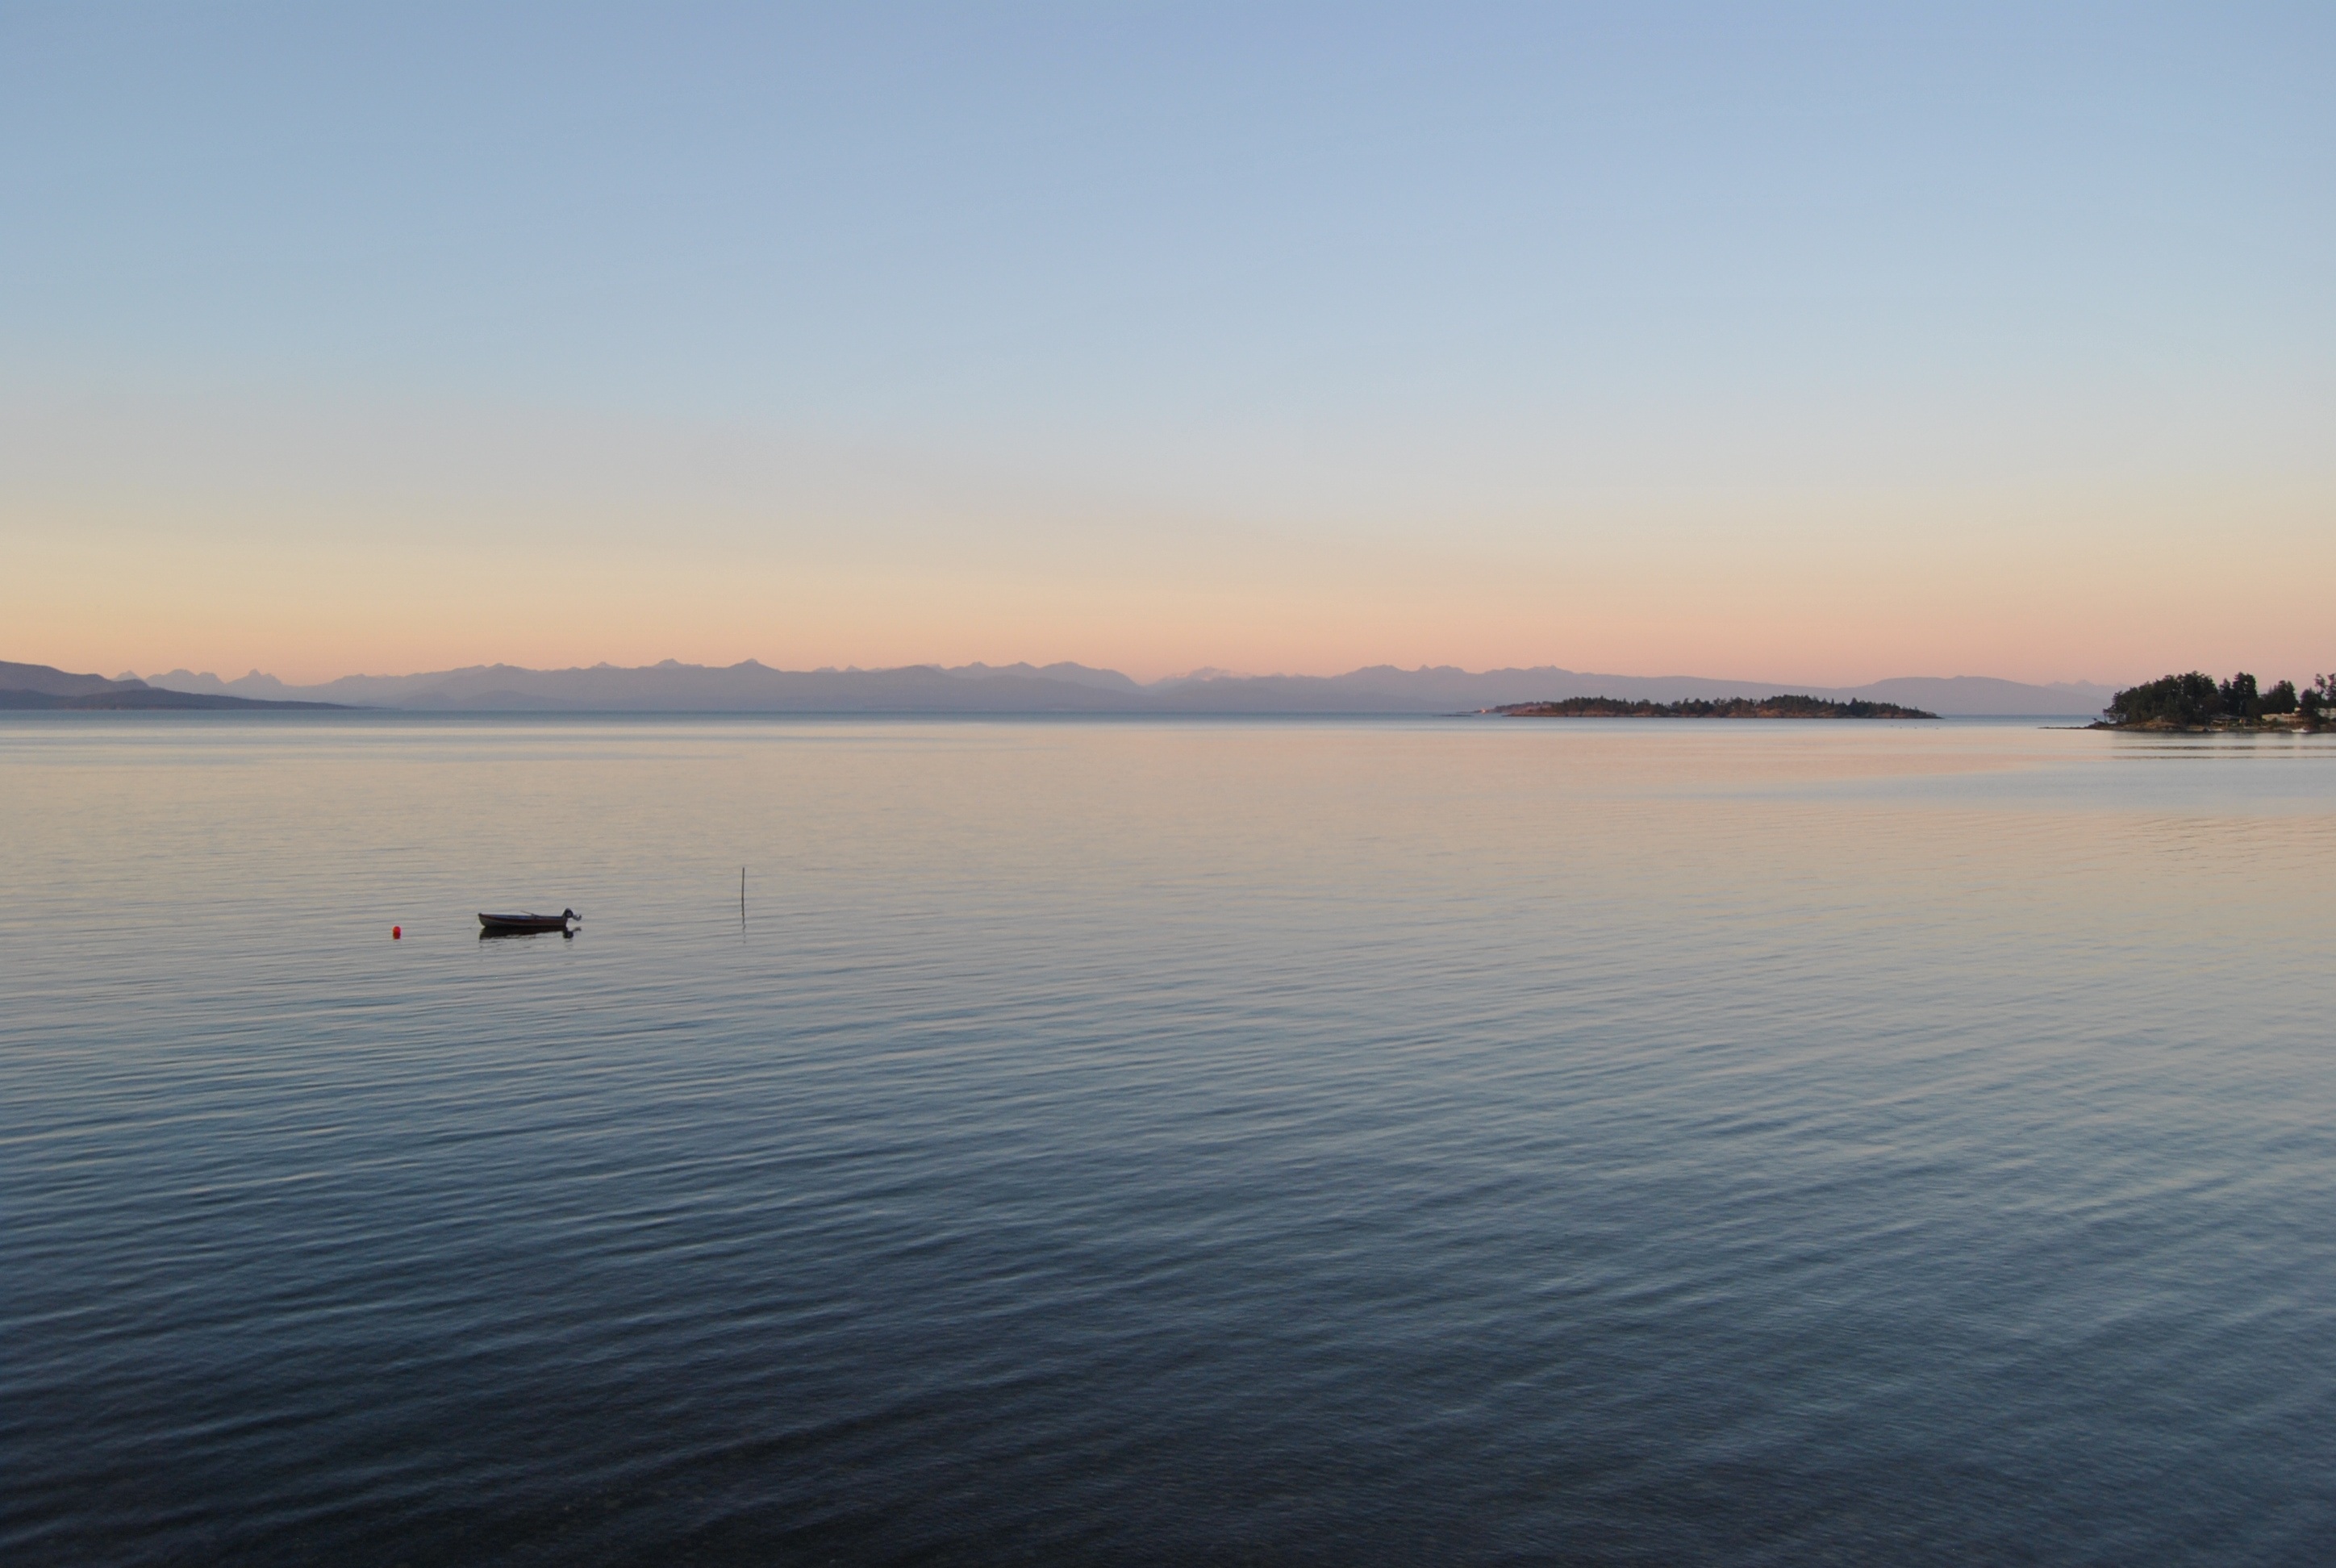
sea, coast, water, nature, ocean, horizon, sky, sunrise, sunset, boat, morning, shore, lake, dawn, river, summer, travel, dusk, evening, reflection, vehicle, bay, blue, reservoir, body of water, loch, atmospheric phenomenon